Cultural impact of Beyoncé

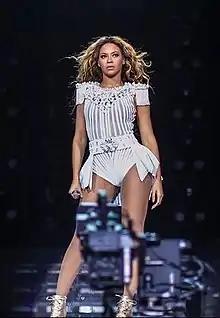
Beyoncé transformed how music is released through the invention of the surprise album in 2013.

Beyoncé is credited with leading the revival of country music in the 2020s. She increased public interest in the genre and made it more accessible to new audiences. with publications writing that Beyoncé triggered "a cultural shift", "a watershed moment" and "a tipping point" in the genre's history. The release of "Cowboy Carter" was credited by "The Times" as making country music become mainstream in the UK, with one survey finding that 60% of British respondents started listening to country music following the release of "Cowboy Carter". A worldwide study found that over one-third of Gen Z respondents began listening to country music after Beyoncé entered the genre. There was a 38% increase in views of country music videos globally on Vevo following the album's release, as well as a 40% increase in Black 18–34 year olds listening to country radio. "Cowboy Carter" was said to redefine what it means to be a country artist, with Emi Tuyetnhi Tran from NBC News commenting that it will "open the floodgates" for other country musicians. "Cowboy Carter" sparked discourse on the boundaries of the country music genre and its roots within Black music, and drove cultural conversations on the inclusion of Black artists within the genre.